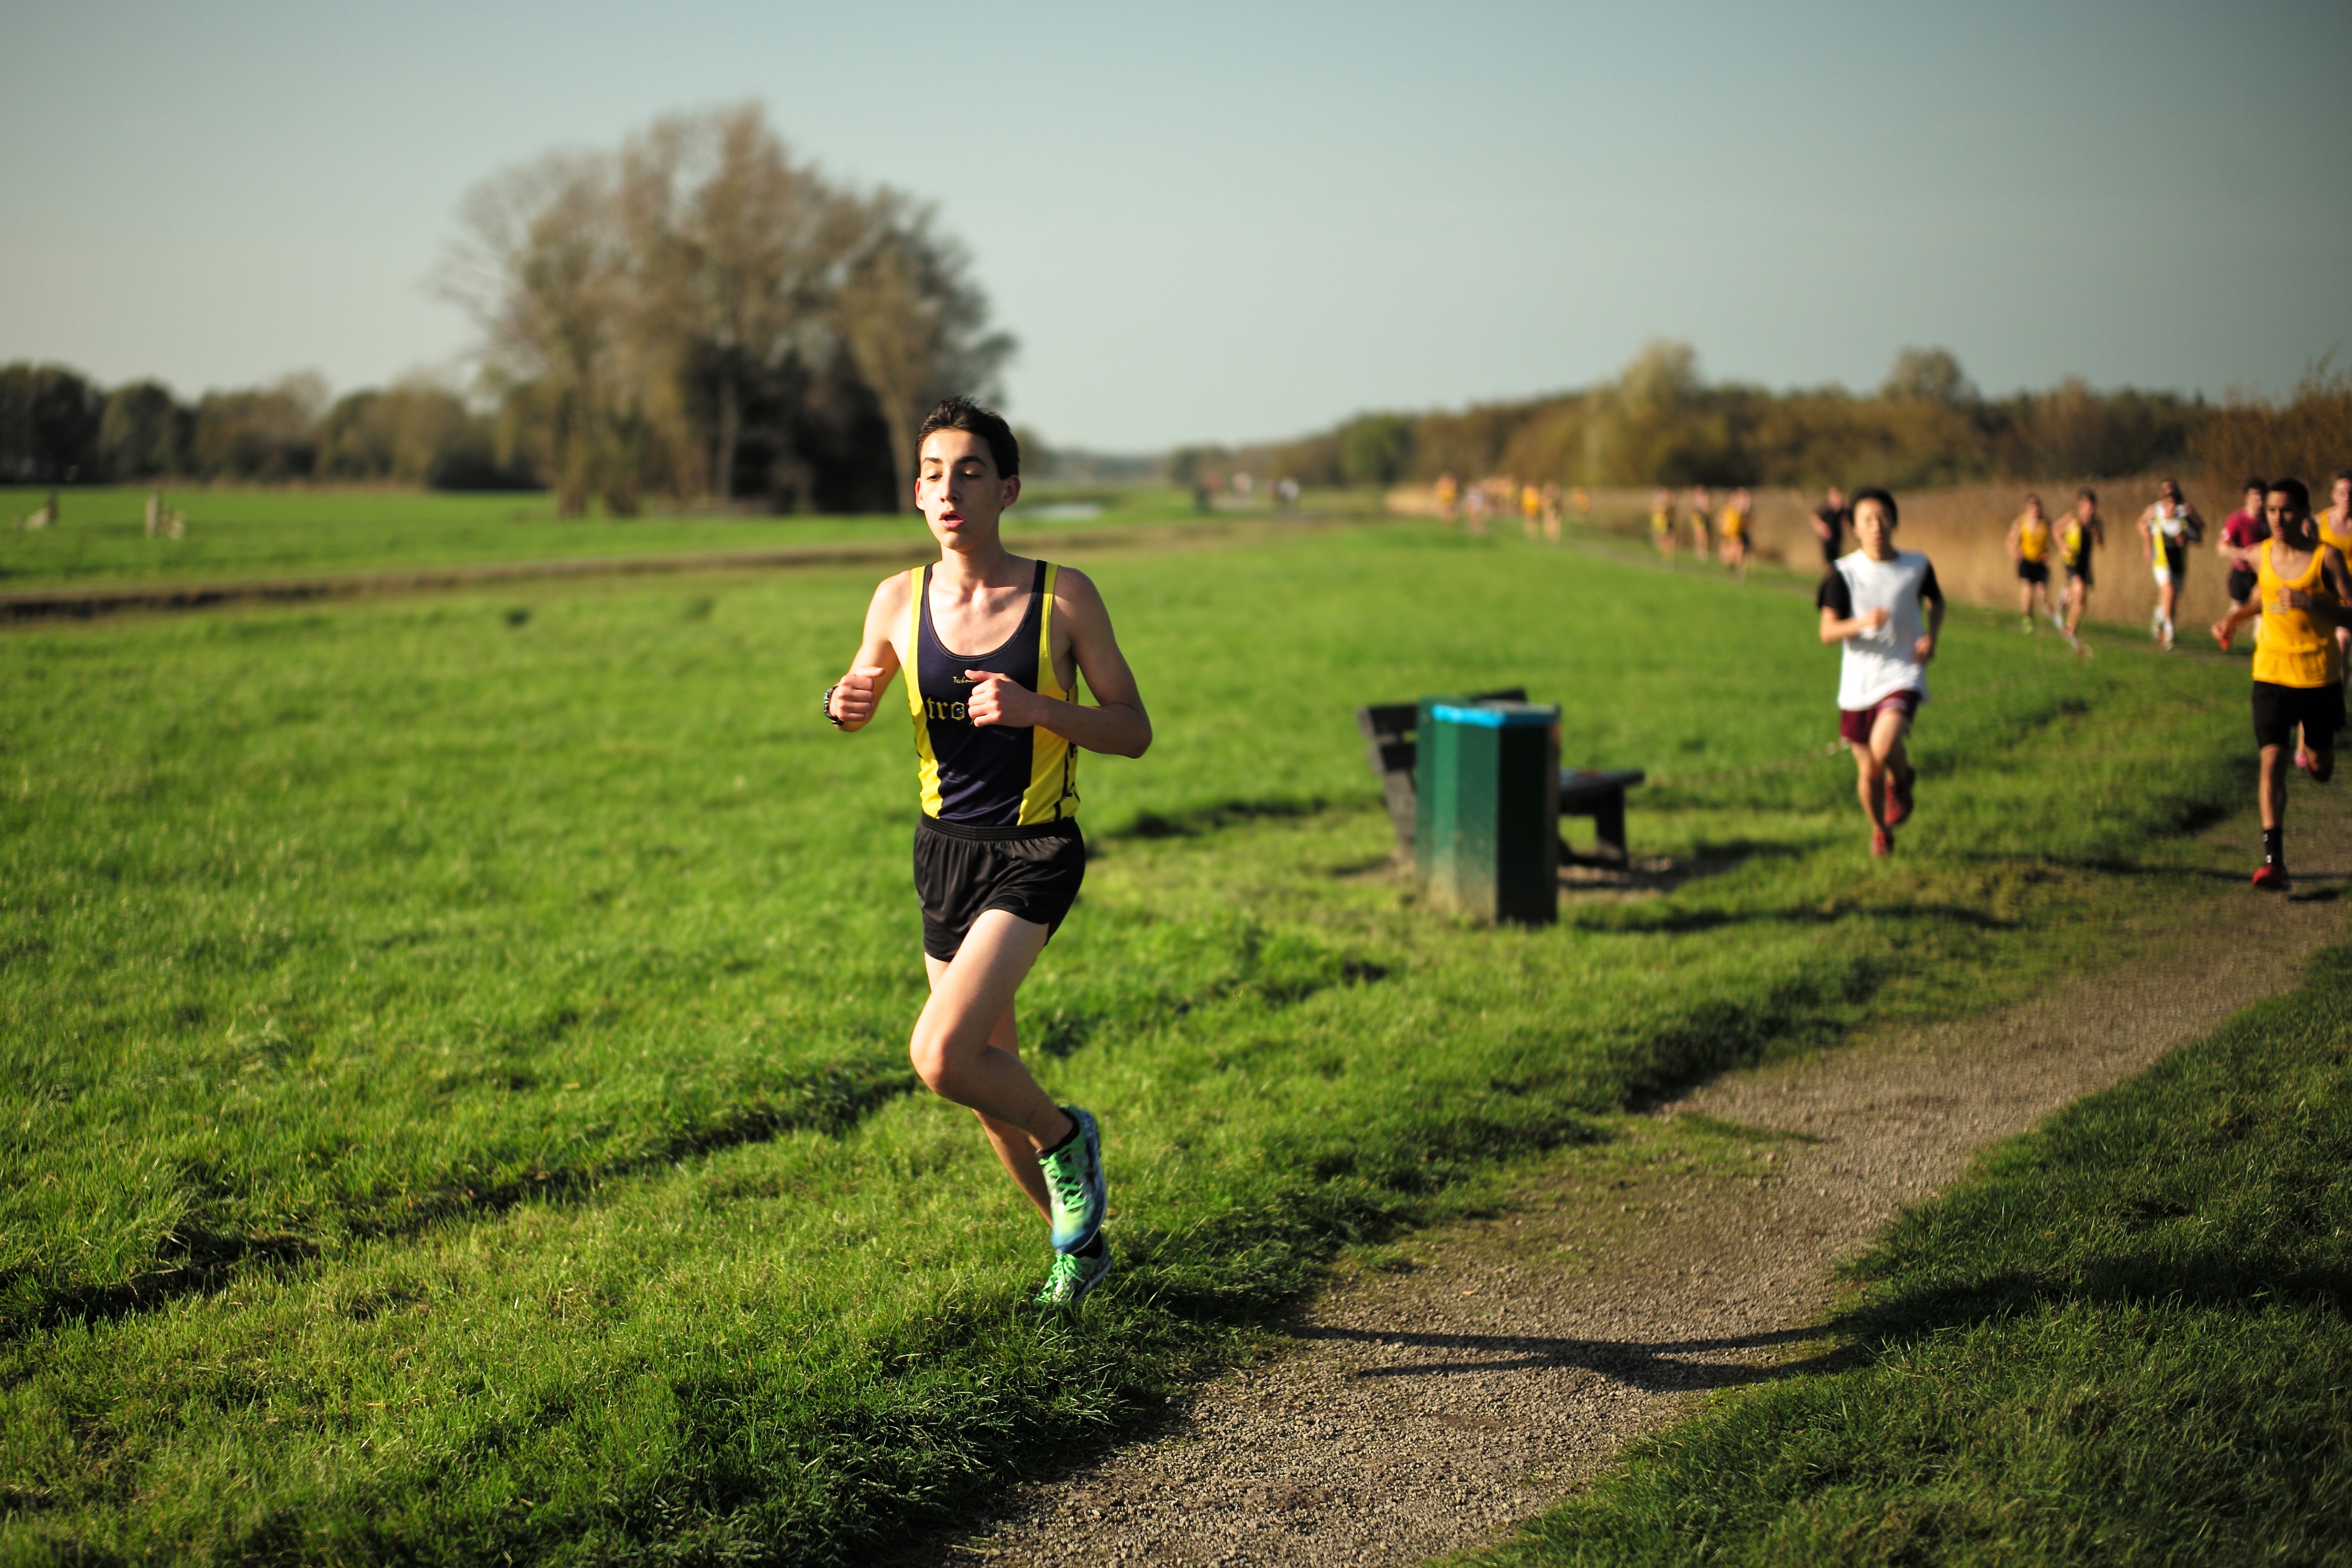
person, girl, sport, lake, boy, running, run, recreation, europe, high, jogging, runner, ash, crosscountry, race, competition, holland, netherlands, m, sports, school, runners, endurance, junior, leica, 240, varsity, athletics, meet, xc, valkenburg, physical exercise, outdoor recreation, human action, endurance sports, ultramarathon, duathlon, cross country running